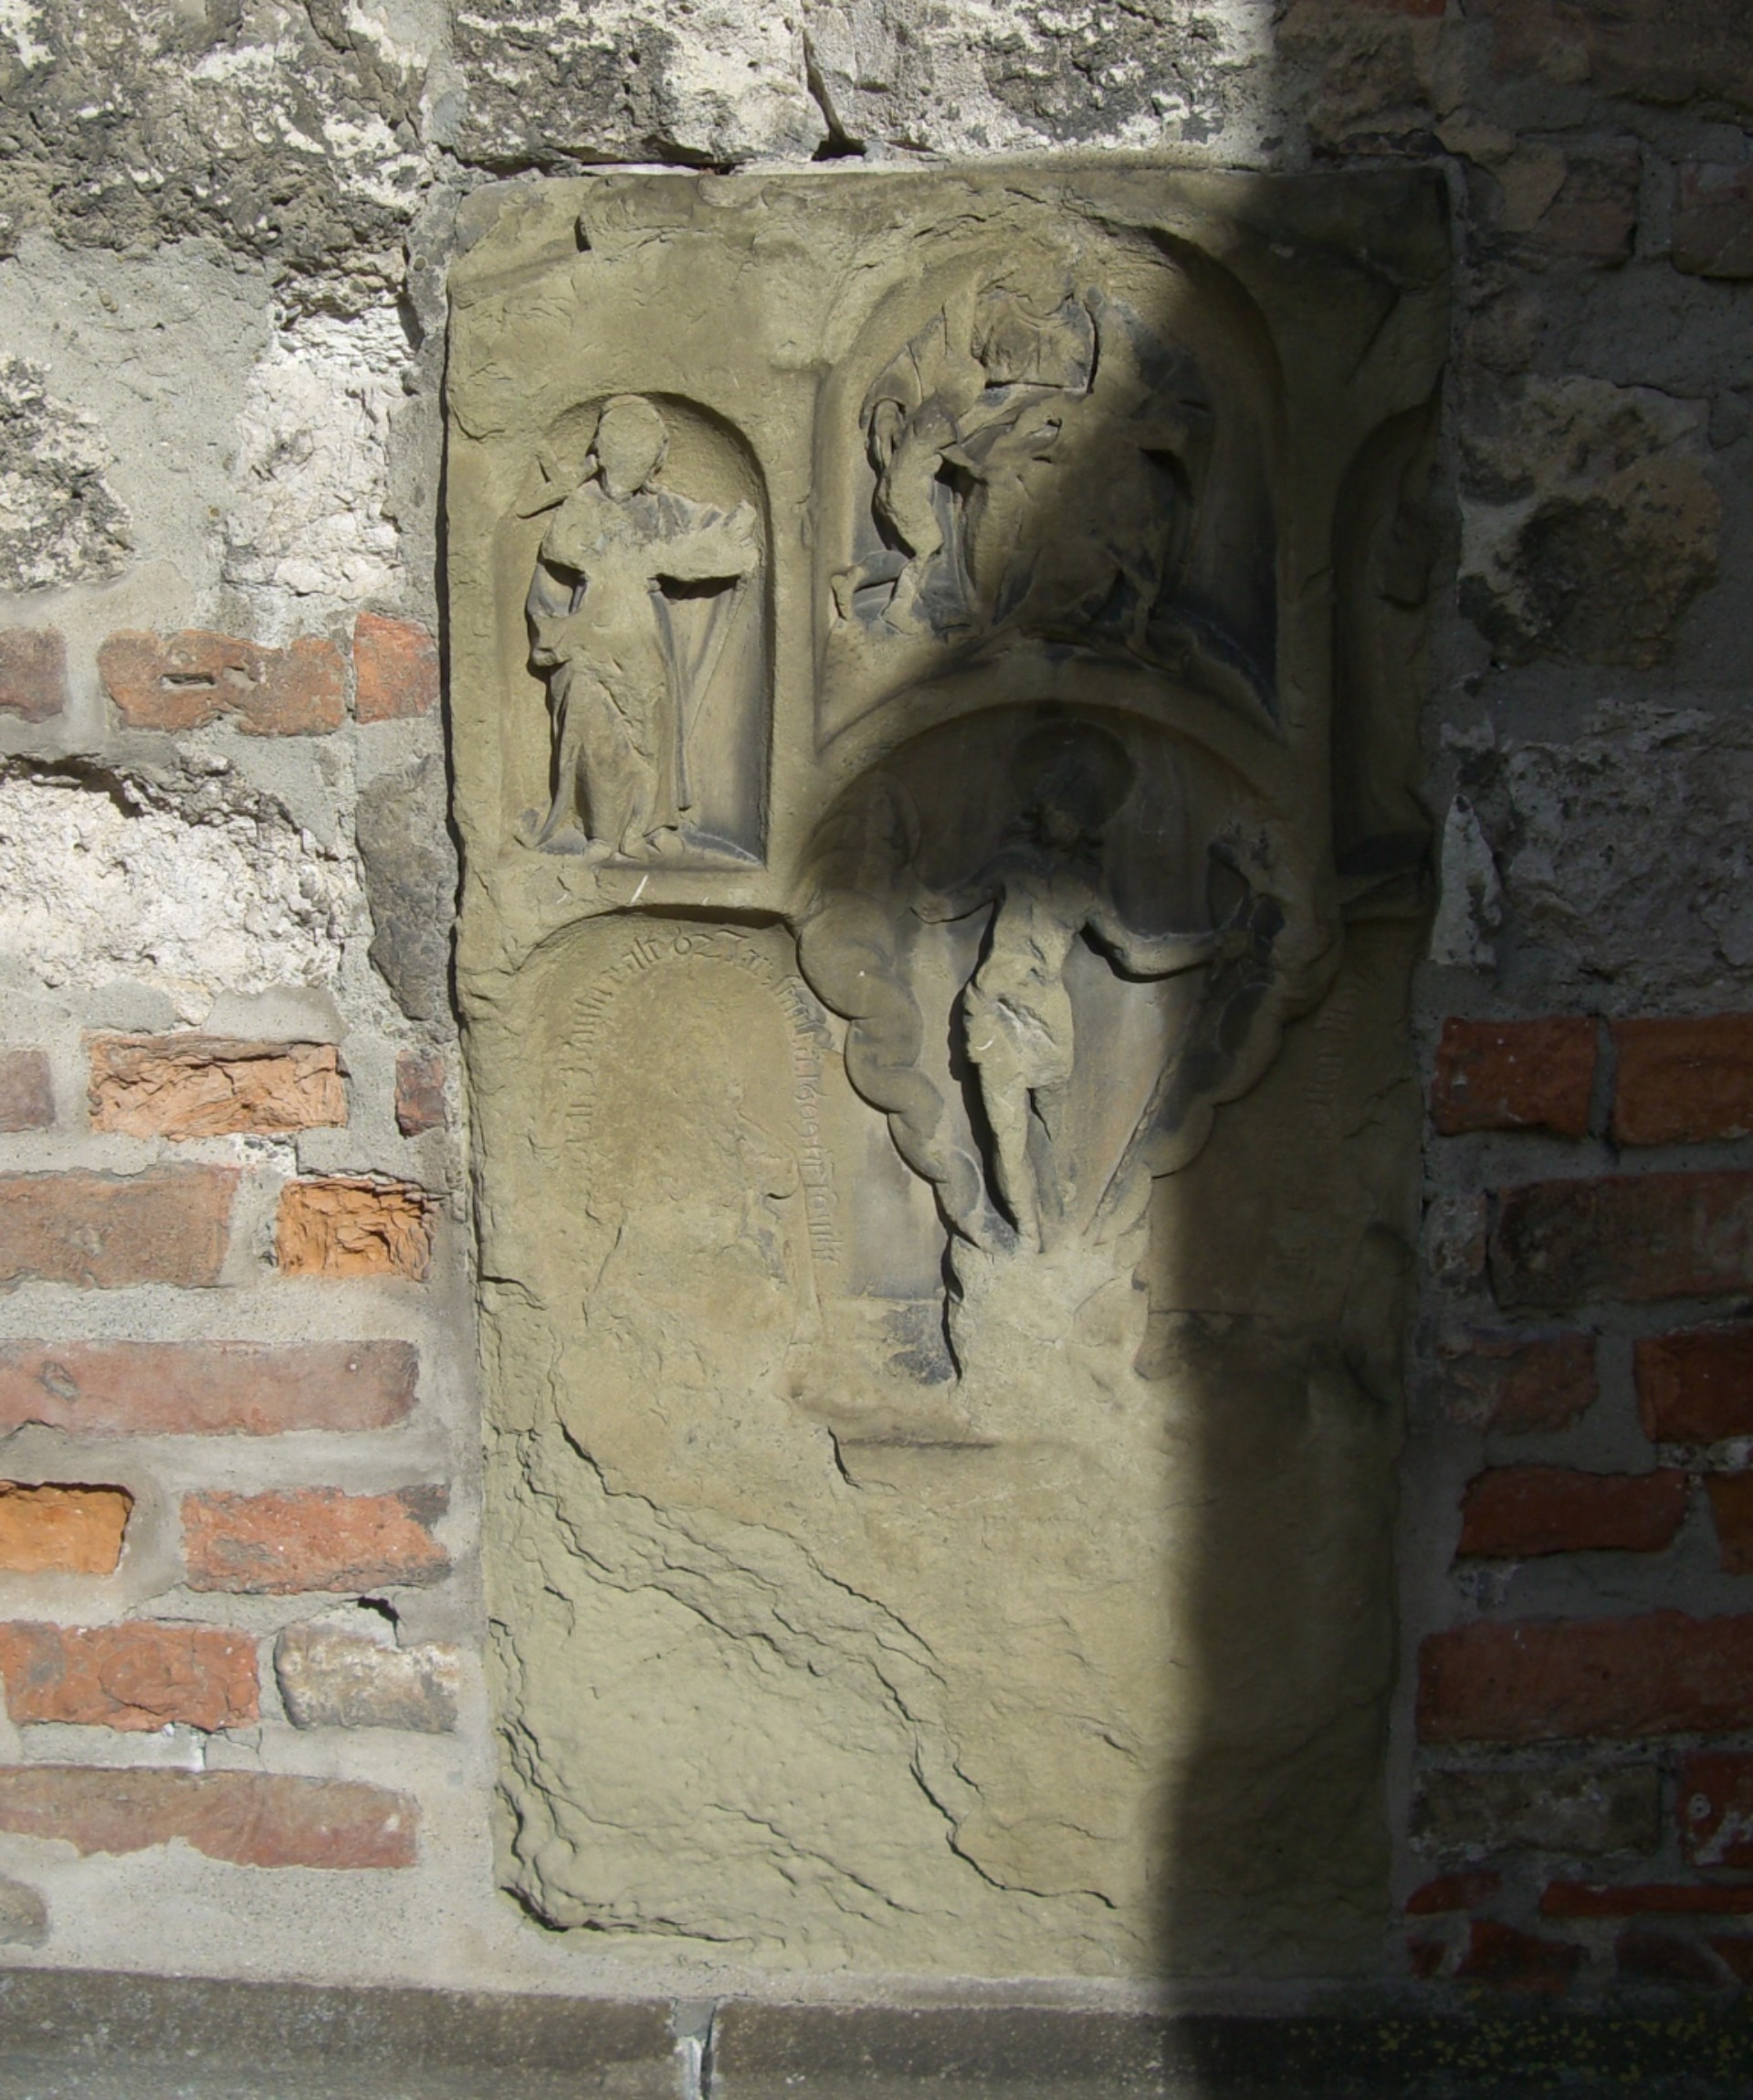
wall, stone, plate, seal, ornament, sculpture, art, temple, carving, relief, stele, coat of arms, stone carving, steinplatte, ancient history, stone slabs